Lion Attacking a Dromedary

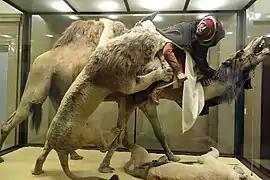
The restored "Lion Attacking a Dromedary" in 2018

Lion Attacking a Dromedary is an orientalist diorama by French taxidermist Édouard Verreaux in the collection of the Carnegie Museum of Natural History. It depicts a fictional scene of a man on a dromedary struggling to fend off an attack by a Barbary lion.